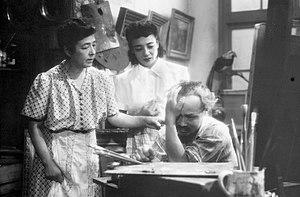
From left to right: Chieko Higashiyama, Kuniko Miyake and Ichirō Sugai in Shōzō (1948) directed by Keisuke Kinoshita
Le Portrait est un film japonais de Keisuke Kinoshita sorti en 1948.
Kōno Sen, née Kōno Watanabe, dite Chieko Higashiyama, est une actrice japonaise.
Keisuke Kinoshita est un réalisateur et scénariste japonais, né le 5 décembre 1912 à Hamamatsu dans la préfecture de Shizuoka et mort le 30 décembre 1998 à Tokyo. Il a notamment mis en scène le premier film japonais entièrement en couleur, Carmen revient au pays, Vingt-quatre prunelles ainsi que La Ballade de Narayama. Son nom de naissance est Shōkichi Kinoshita.
Ichirō Sugai est un acteur et réalisateur japonais, né le 25 juillet 1907 à Kyoto, mort le 11 août 1973.